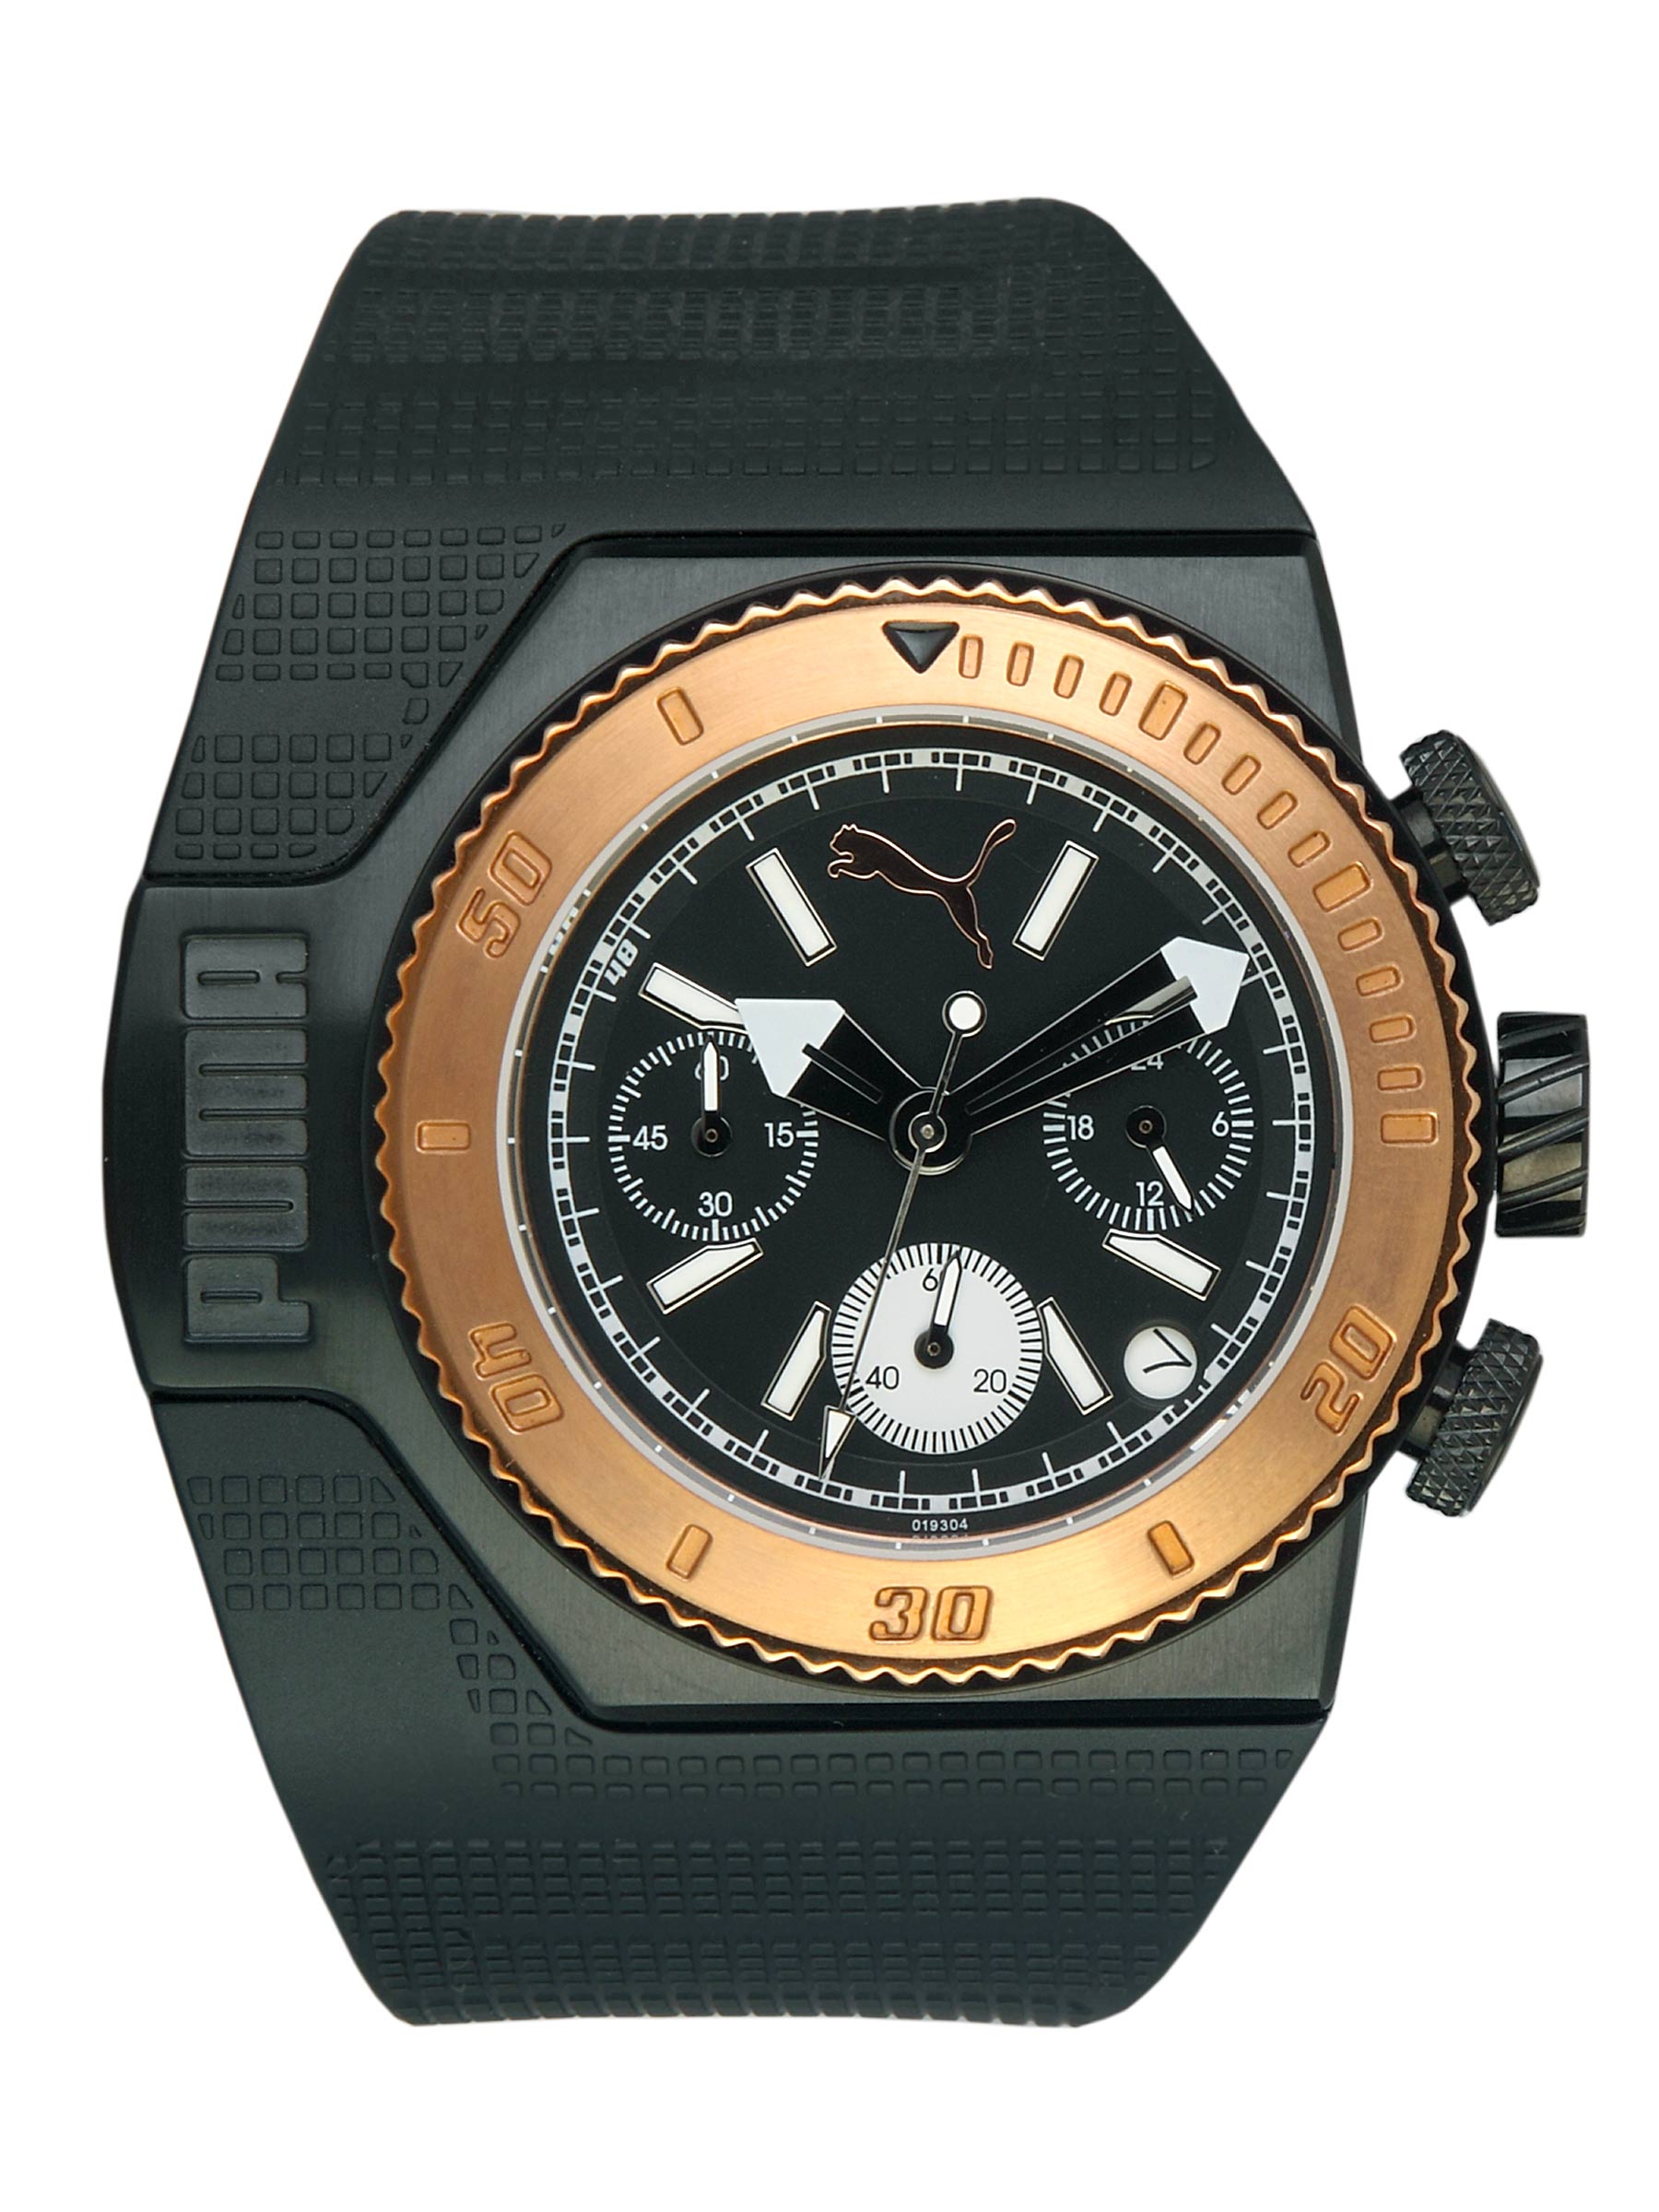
Puma Men Turbo Black Chronograph Watch
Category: Accessories / Watches / Watches
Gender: Men
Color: Black
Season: Winter 2016
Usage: Casual